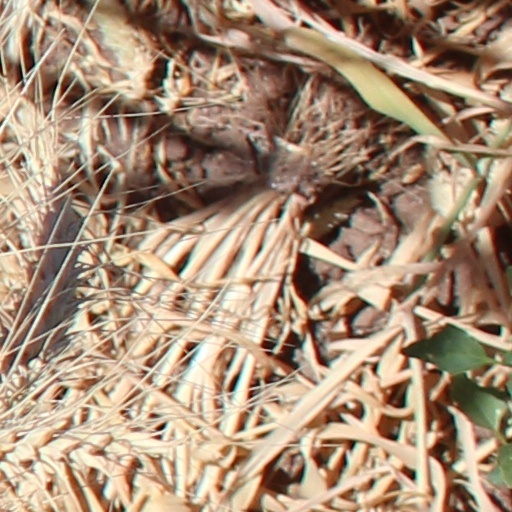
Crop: wheat